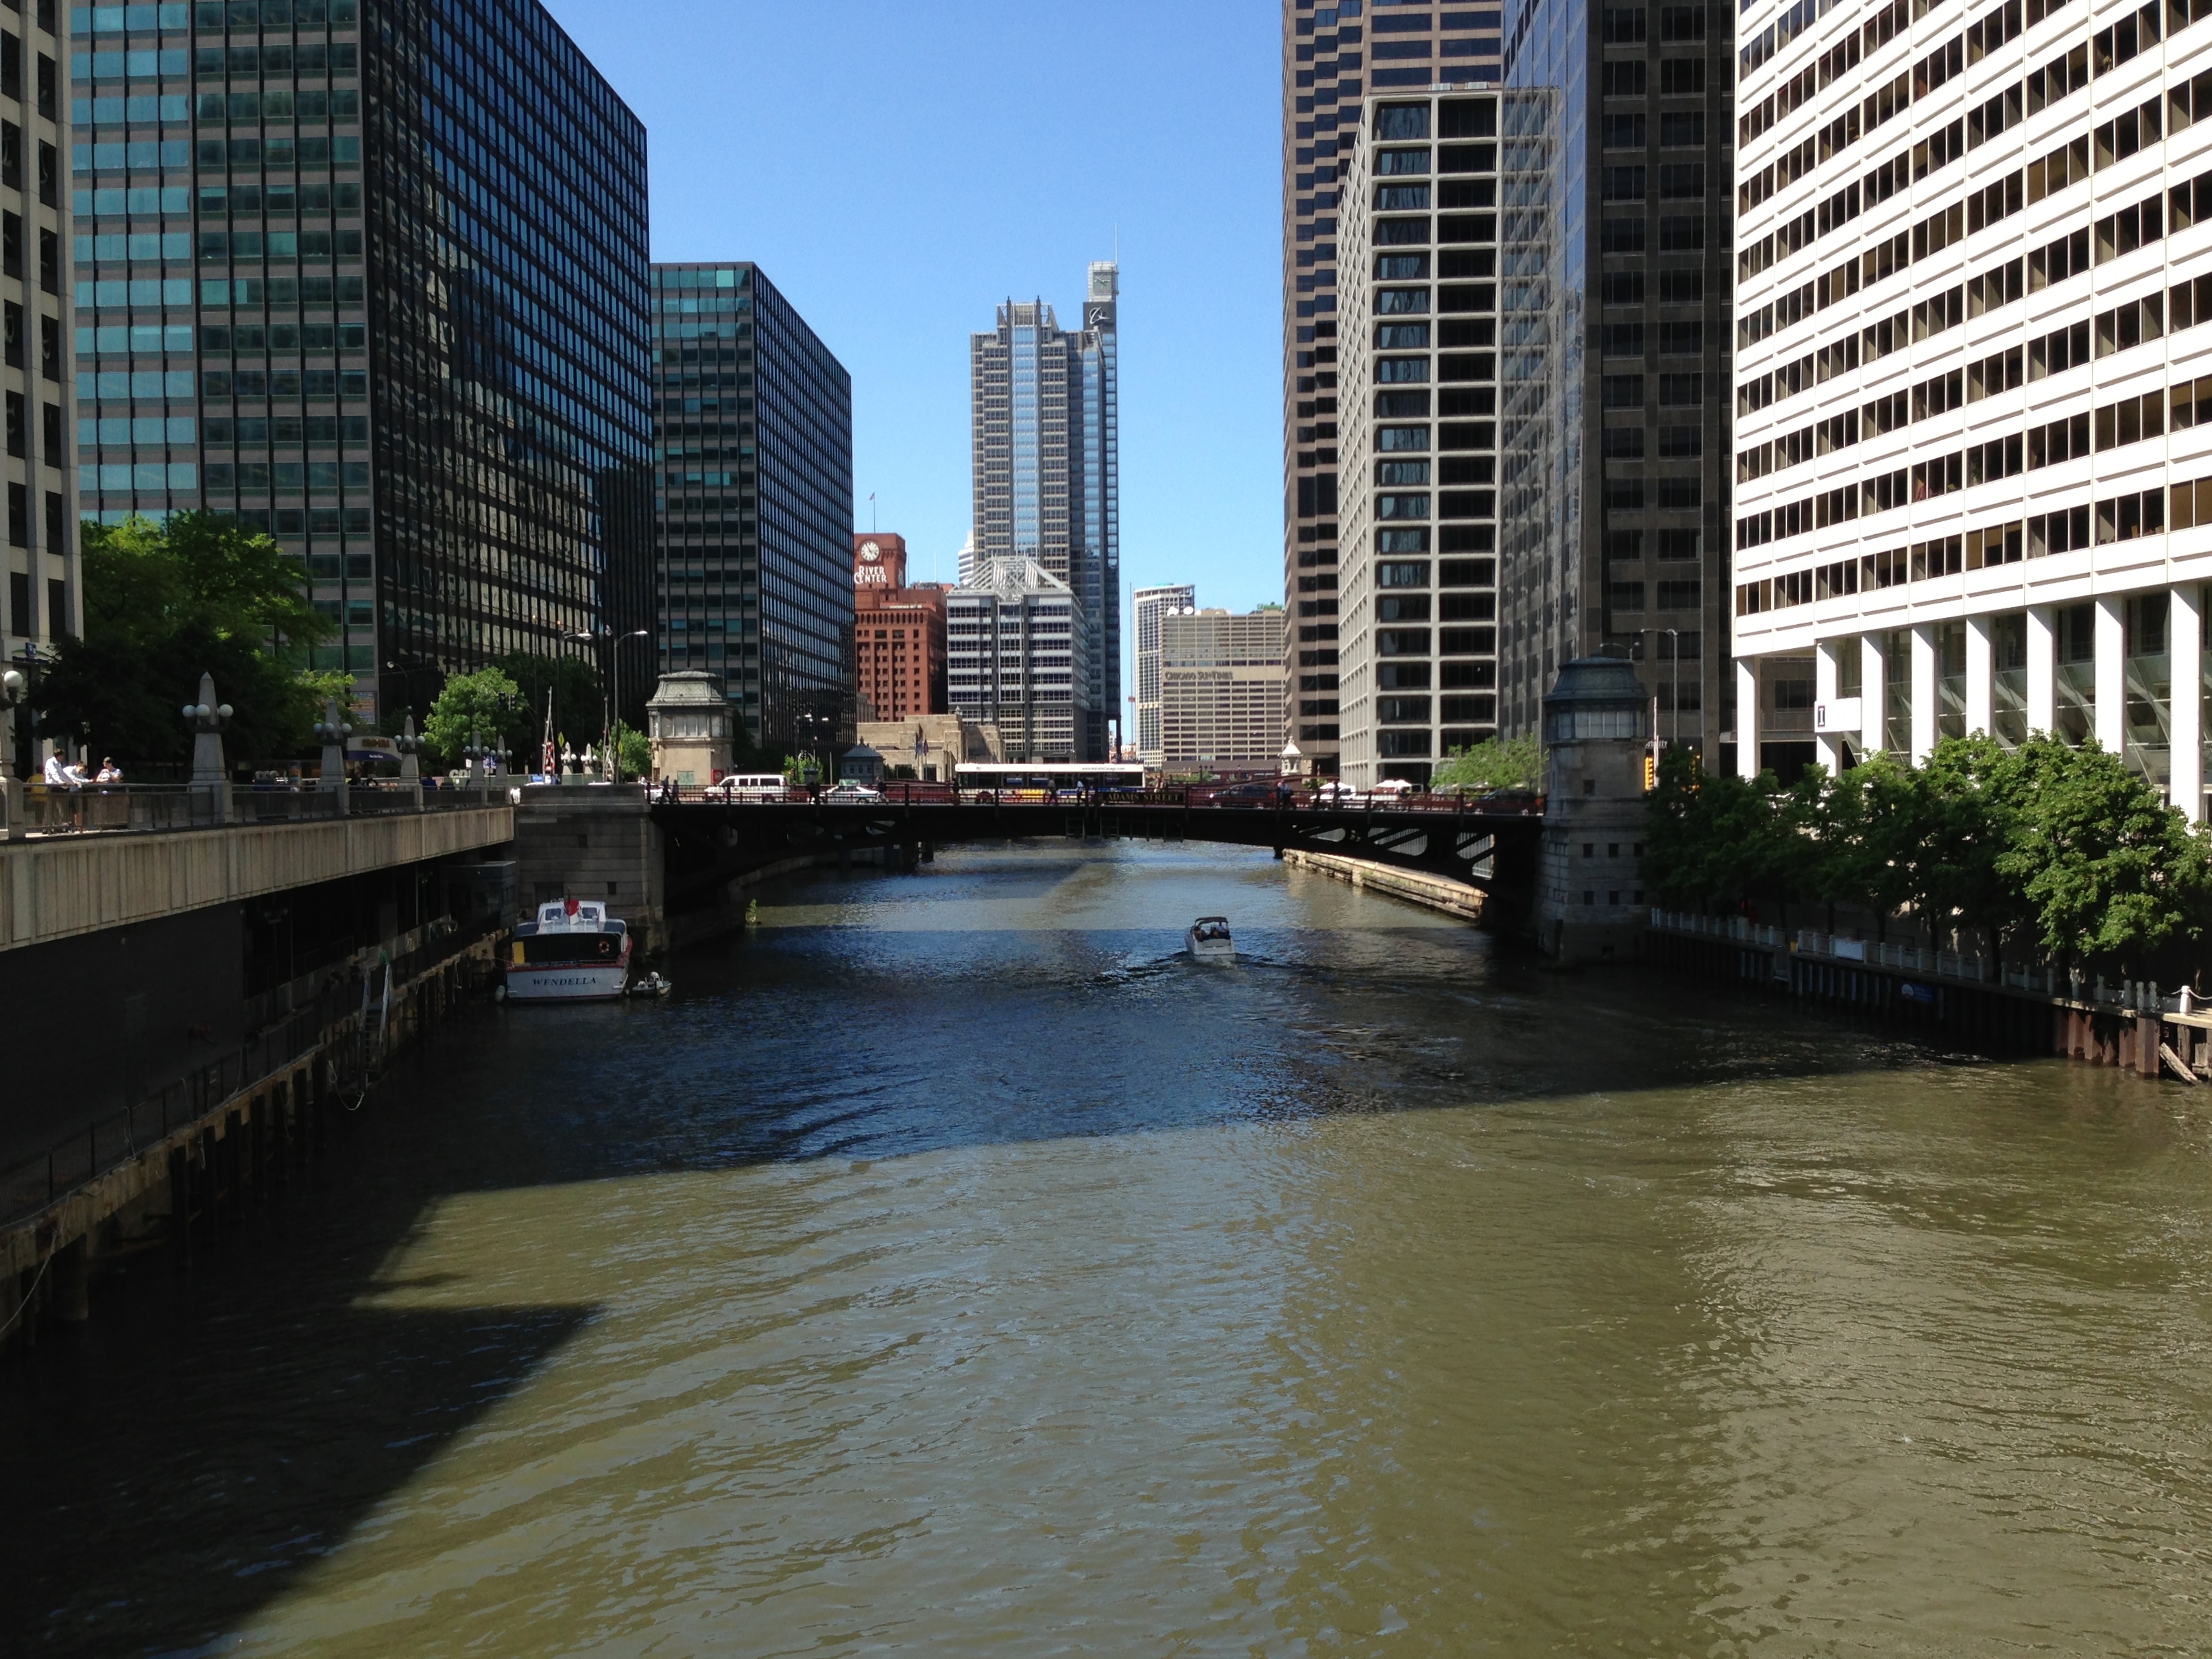
water, bridge, skyline, city, skyscraper, river, canal, cityscape, downtown, reflection, waterway, channel, raildog, landform, urban area, geographical feature, human settlement